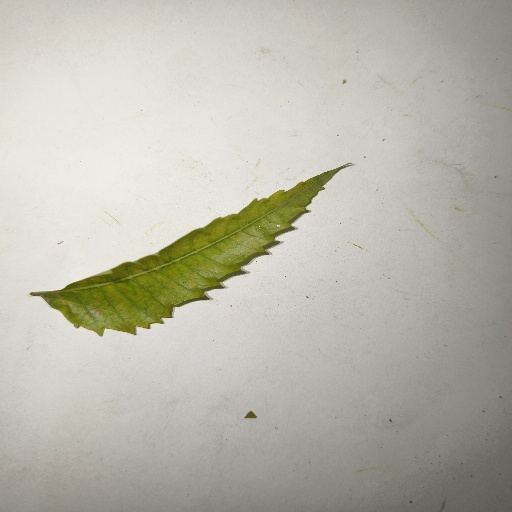
Species: Neem
Leaf condition: Yellow Leaf